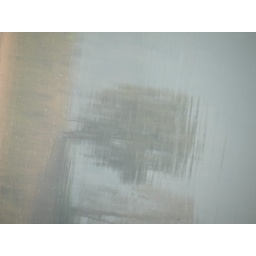
Reflection of tree in water